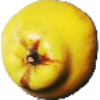
Label: quince